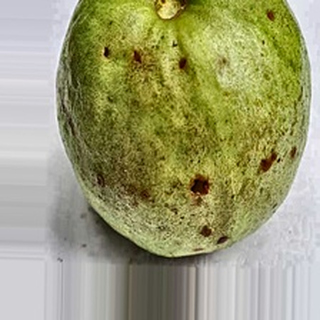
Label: guava_fruit_fly